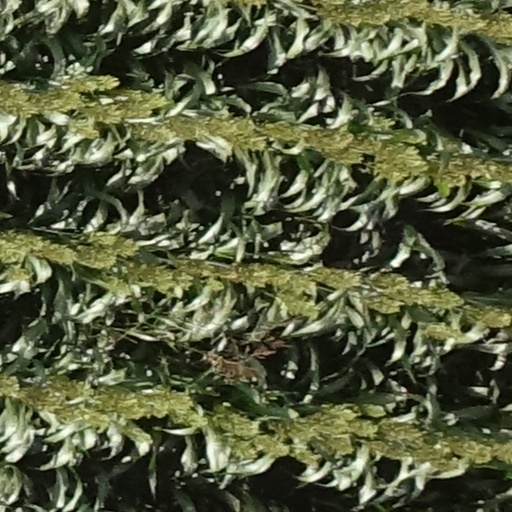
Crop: sorghum